Zhizha

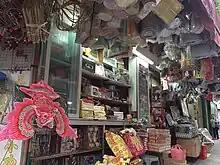
Zhizha shop

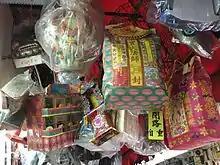
Product of zhizha

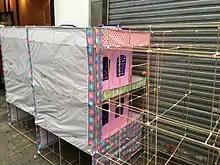
Internal structure of a zhizha house

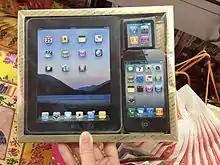
Innovative zhizha product

Zhizha, or Taoist paper art, is a type of traditional craft, mainly used as offerings in Taoist festive celebrations and funerals. It had become a widely accepted element in religious practice since Northern Song Dynasty. It has been reported to face a gradual loss of craftsmanship due to related environmental concerns and weakened religious belief.